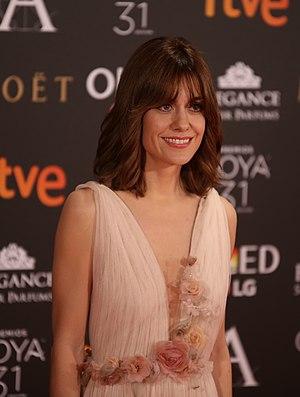
Alexandra Jiménez Arrechea est une actrice espagnole née le 4 janvier 1980 à Saragosse, en Espagne.